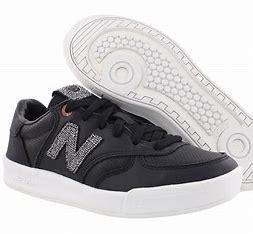
Brand: New
Model: Balance New Balance 300 Series